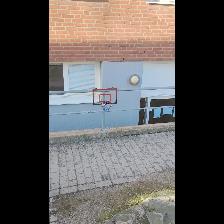
Label: NonHuman